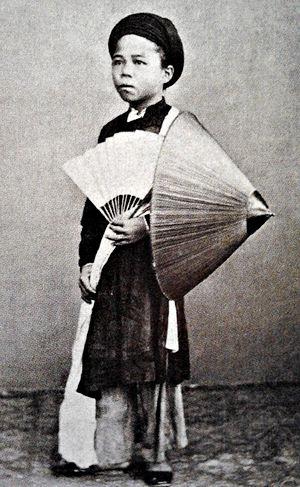
Jeune annamite. Photo d'Emile Gsell dans son studio de Saigon (années 1870)